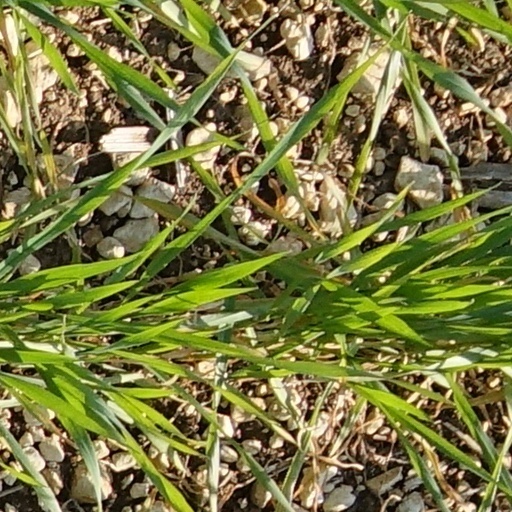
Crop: wheat